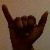
The image shows a hand gesture representing the letter 'Y' in Indian Sign Language.